Stephen V of Hungary

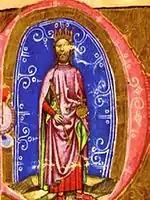
Stephen's father, King Béla IV of Hungary (from the "Illuminated Chronicle")

Stephen was the eighth child and first son of King Béla IV of Hungary and his wife, Maria, a daughter of Theodore I Lascaris, Emperor of Nicaea. He was born in 1239. Archbishop Robert of Esztergom baptised him on 18 October. The child, heir apparent from birth, was named after Saint Stephen, the first King of Hungary.